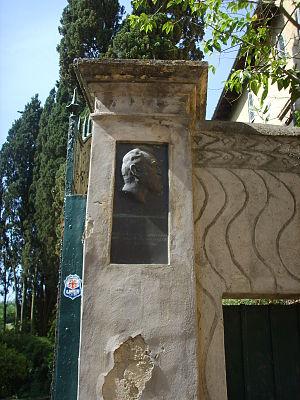
Le couvent Saint-François-de-Paule, dénommé plus tard villa Hildebrand, est un ancien couvent de minimes situé en Italie, à Florence. Il se trouve contigu à un jardin du XVIIIᵉ siècle donnant sur la colline du Bellosguardo.